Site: brandenburg
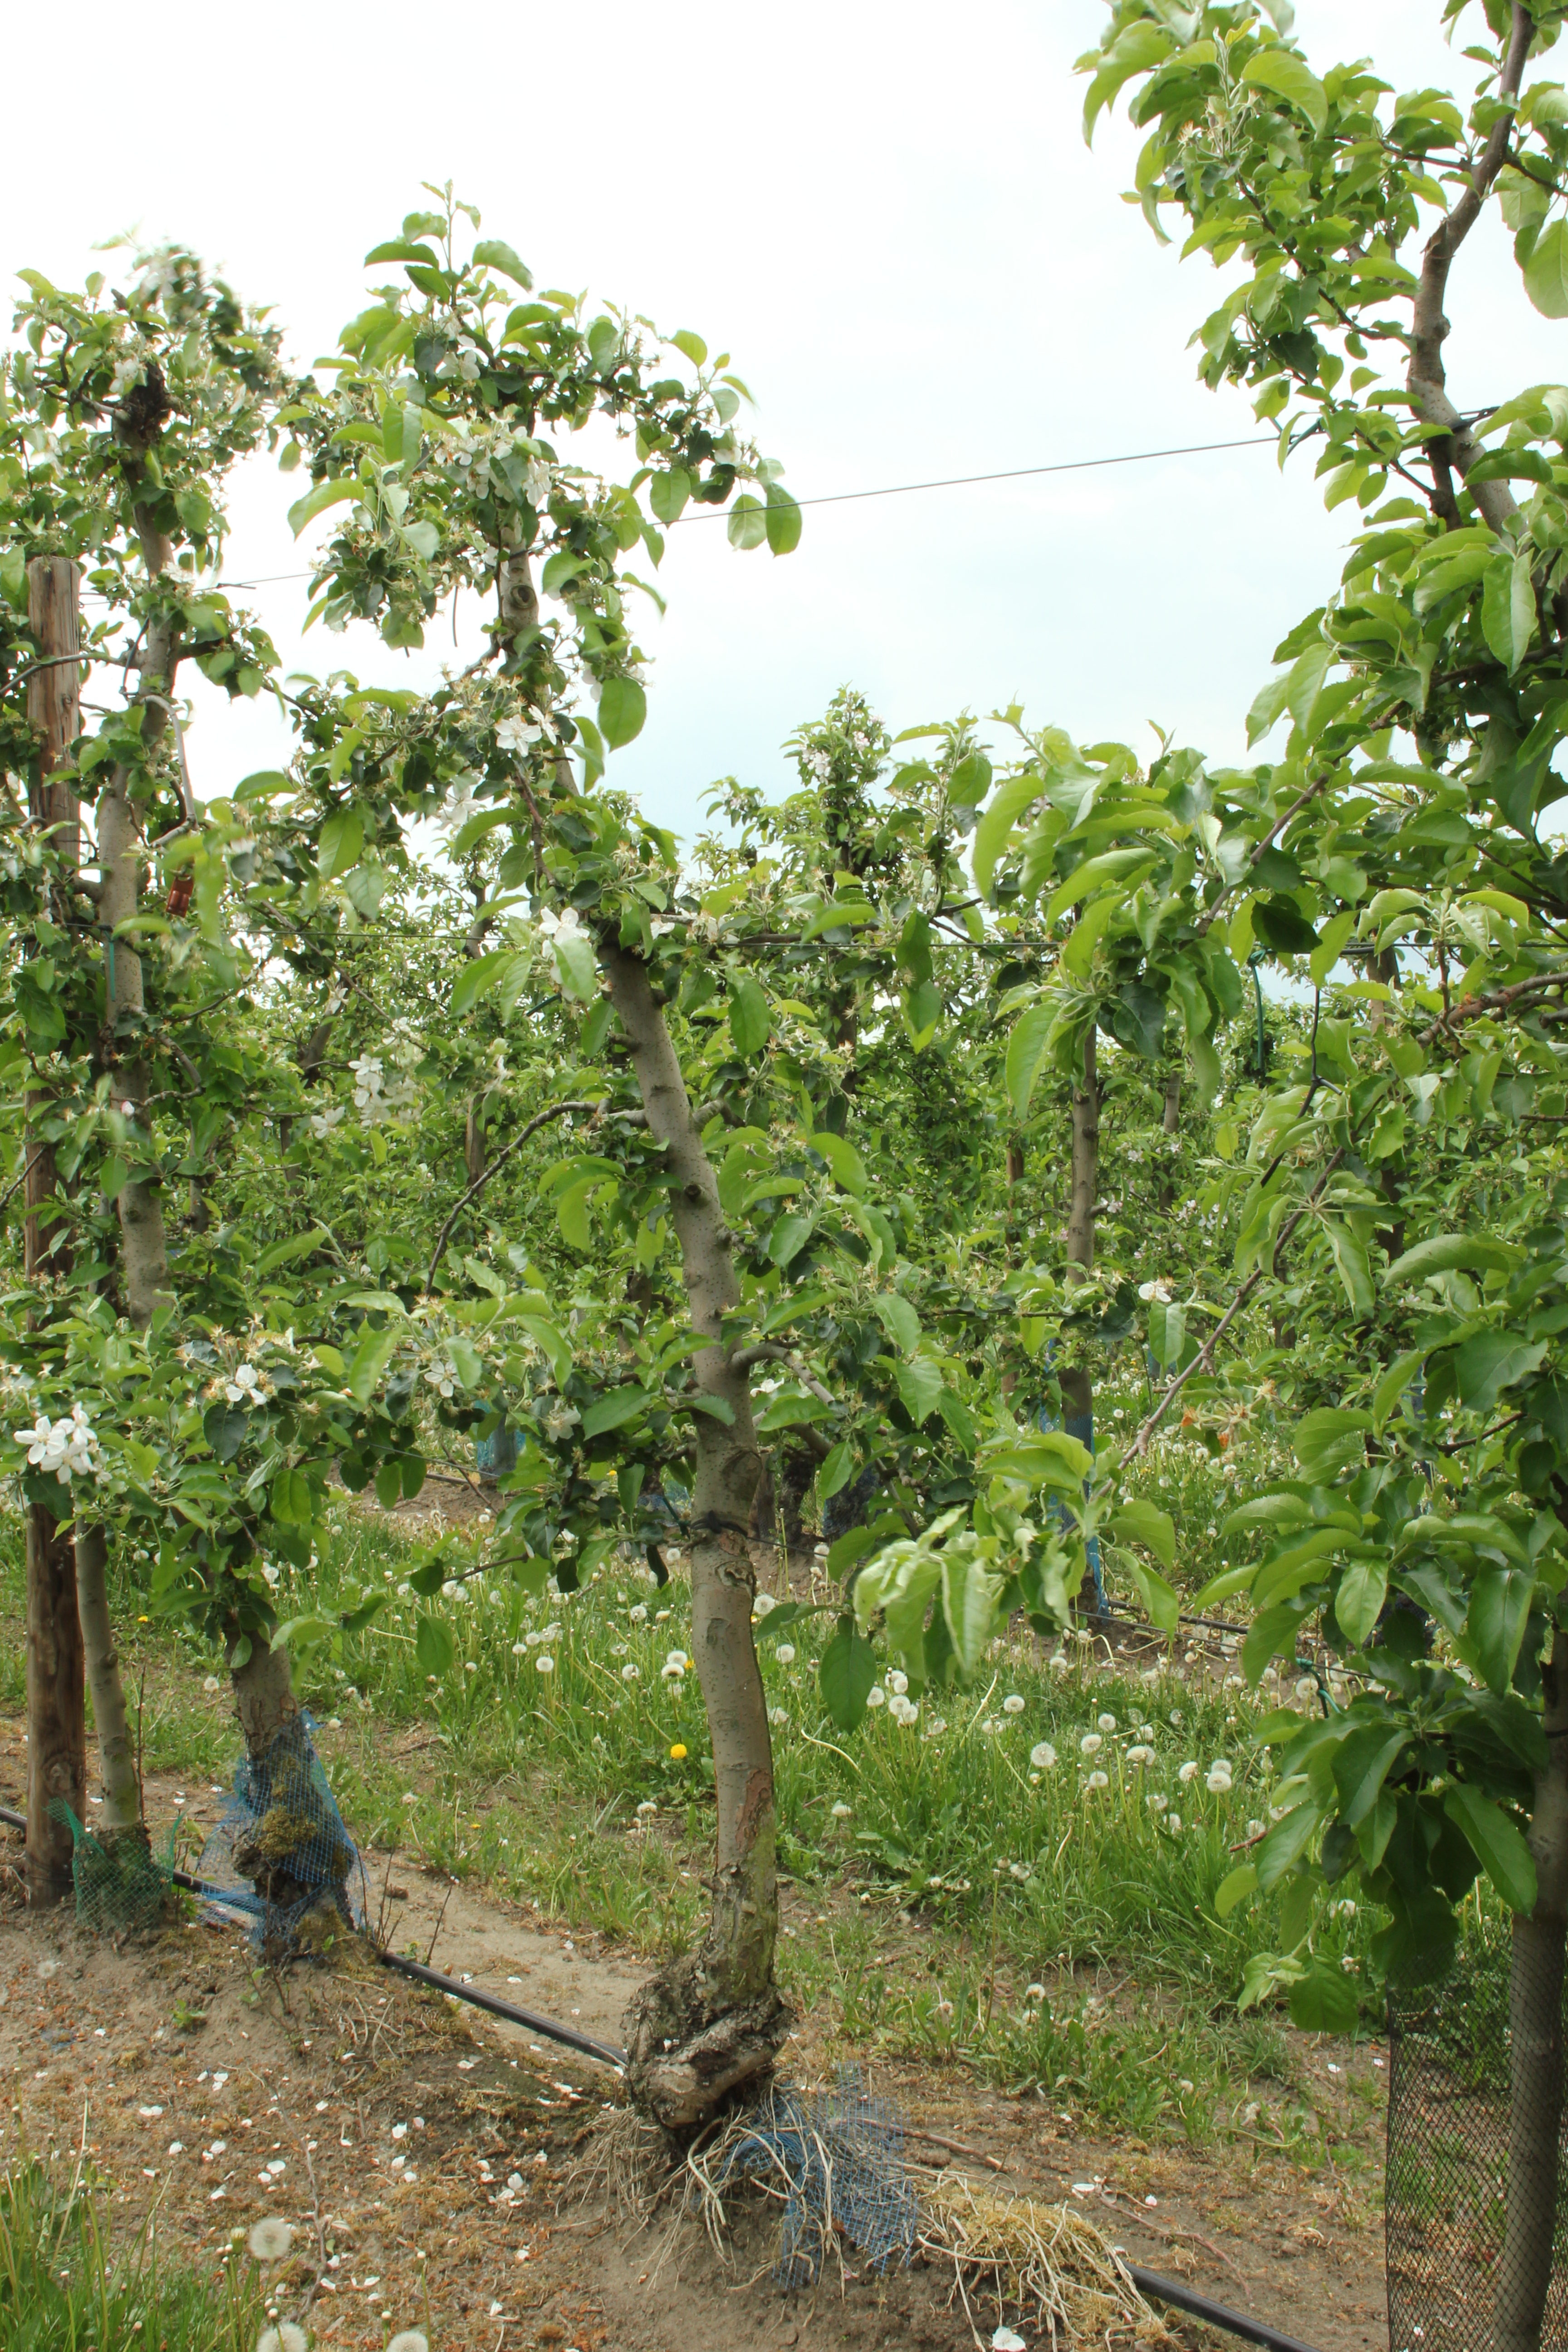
Growth stage (BBCH 67): Flowering